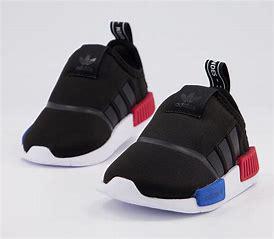
Brand: Adidas
Model: NMD 360